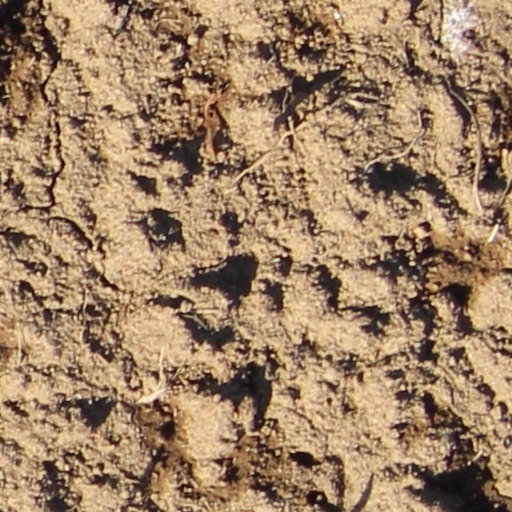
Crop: wheat